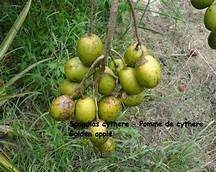
Label: apple